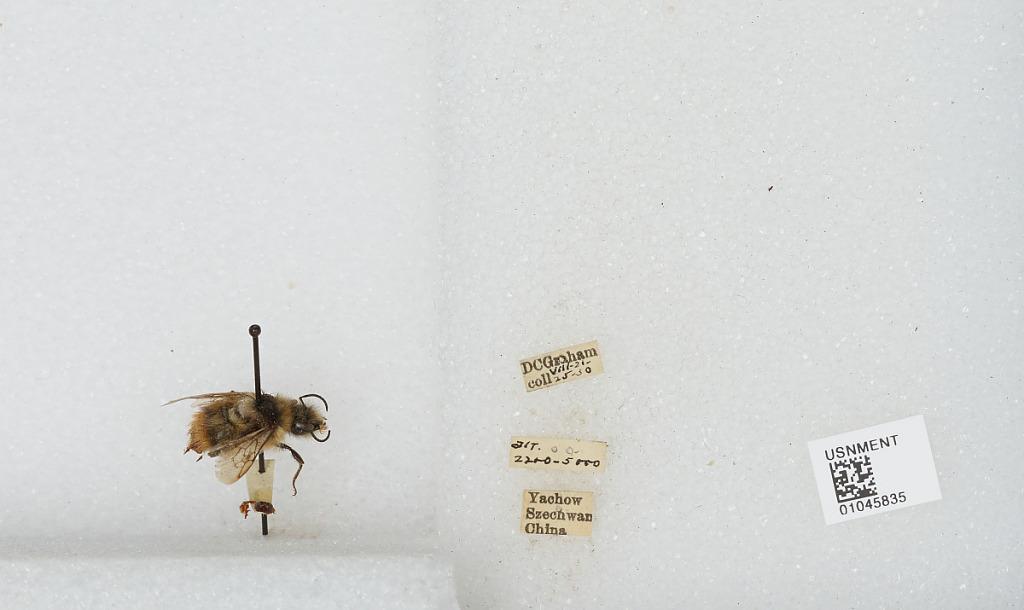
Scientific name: Bombus sp.
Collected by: D. Graham
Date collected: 1930-8-21
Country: China
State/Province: Sichuan
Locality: Yucheng